Sacrifice (2000 film)

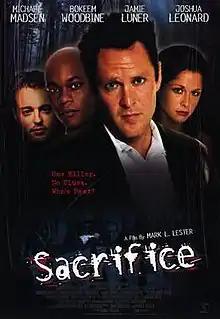
Poster

Sacrifice is a 2000 thriller television film, starring Michael Madsen. It was written by Randall Frakes, based on a novel by Mitchell Smith and directed by Mark L. Lester.